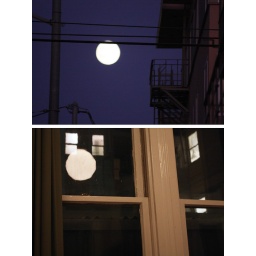
full moon | dining room lamp in window